Miroslav Šulek

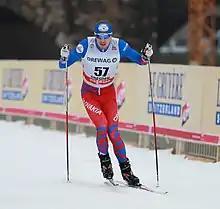
Šulek in 2018

Miroslav Šulek (born 16 March 1993) is a Slovak cross-country skier. He competed in the 2018 Winter Olympics.